Vítor Faverani

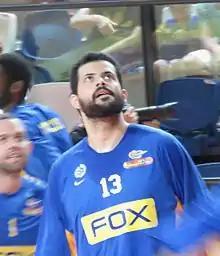
Faverani with Maccabi Tel Aviv (2015)

Vítor Luiz Faverani Tatsch (born May 5, 1988) is a Brazilian professional basketball player who plays for Flamengo of the Novo Basquete Brasil (NBB). He has also represented Brazil in international competition and holds a Spanish passport.